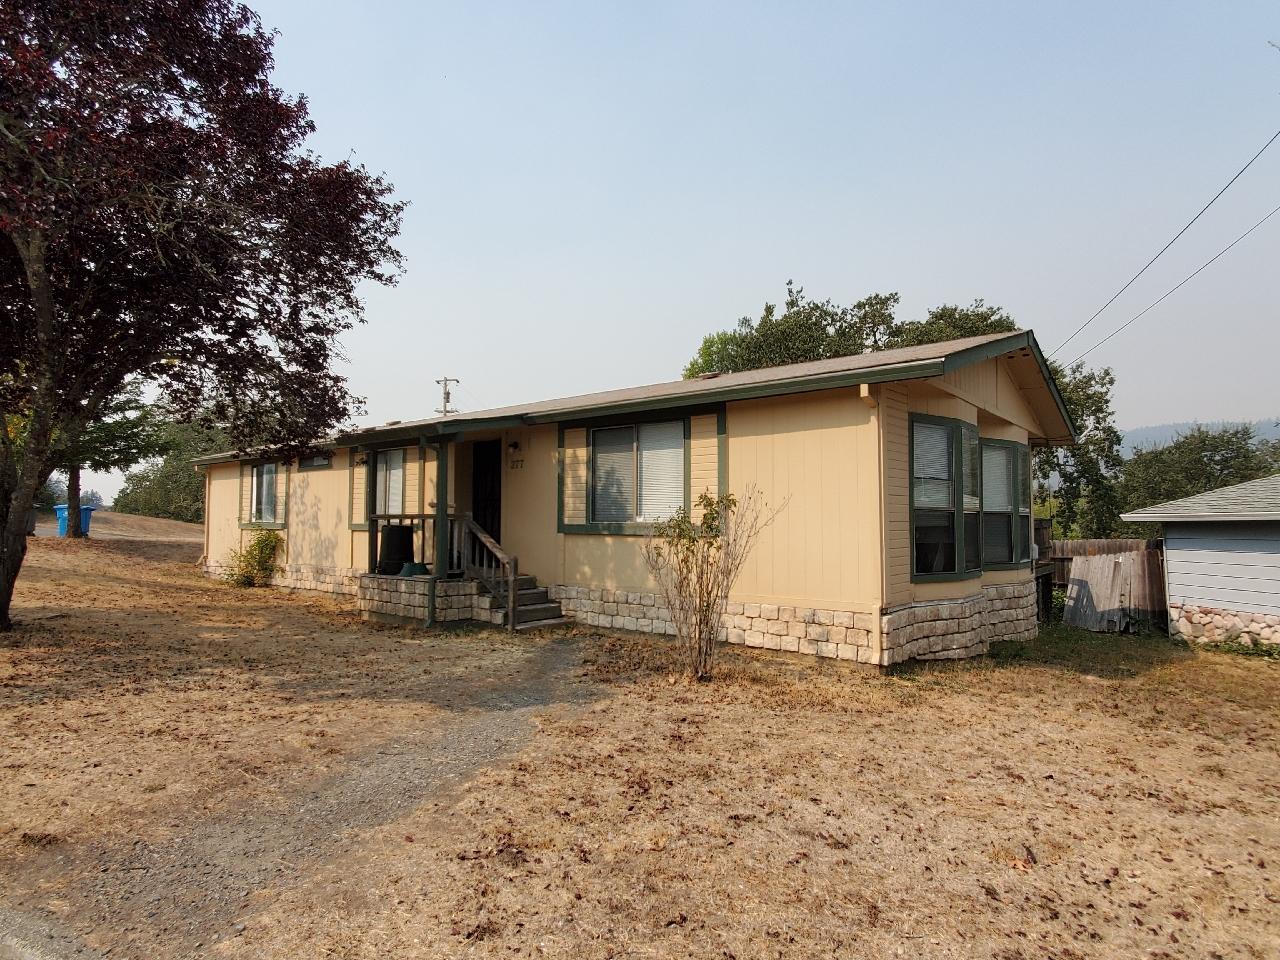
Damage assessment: no_damage